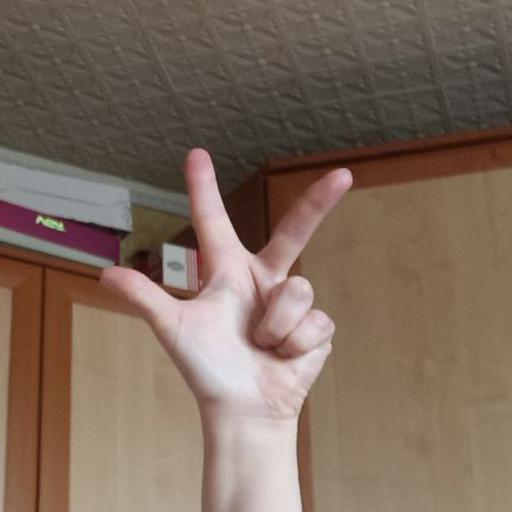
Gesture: three2